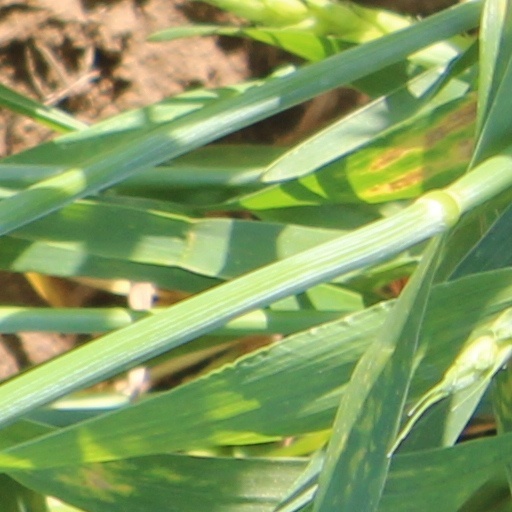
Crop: wheat